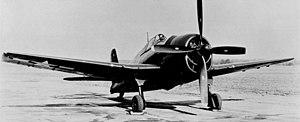
Le Grumman F6F Hellcat était un chasseur embarqué développé pour remplacer le F4F Wildcat au sein de l'United States Navy. Bien que le F6F soit une extrapolation du F4F, il était cependant beaucoup plus puissant avec un moteur Pratt & Whitney R-2800 de 2 000 ch. Souvent appelé « Wildcat's big brother », le Hellcat, au même titre que le F4U Corsair, fut le principal chasseur de l'US Navy durant la seconde partie de la Seconde Guerre mondiale.